Michail Sapkas

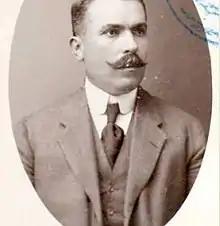
Michail Sapkas c. 1910s

Michail Asterios Sapkas was a Greek revolutionary of the Macedonian Struggle and politician.